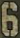
Number: 6